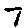
Label: 7